Cesta, San Marino

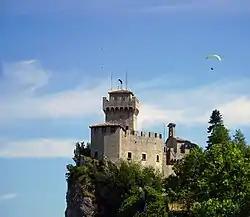
Cesta tower

The Cesta, also known as ""Fratta"" (Italian: Torre della Fratta) is one of three towered peaks overlooking the city of San Marino, the capital of San Marino. The other two are Guaita and Montale.